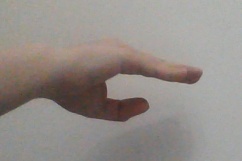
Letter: jeem